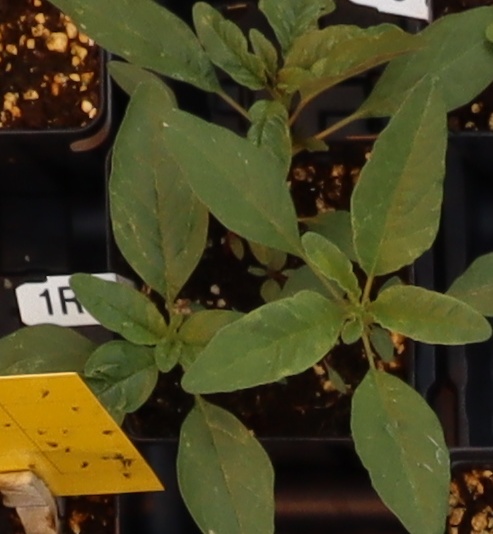
Label: Waterhemp